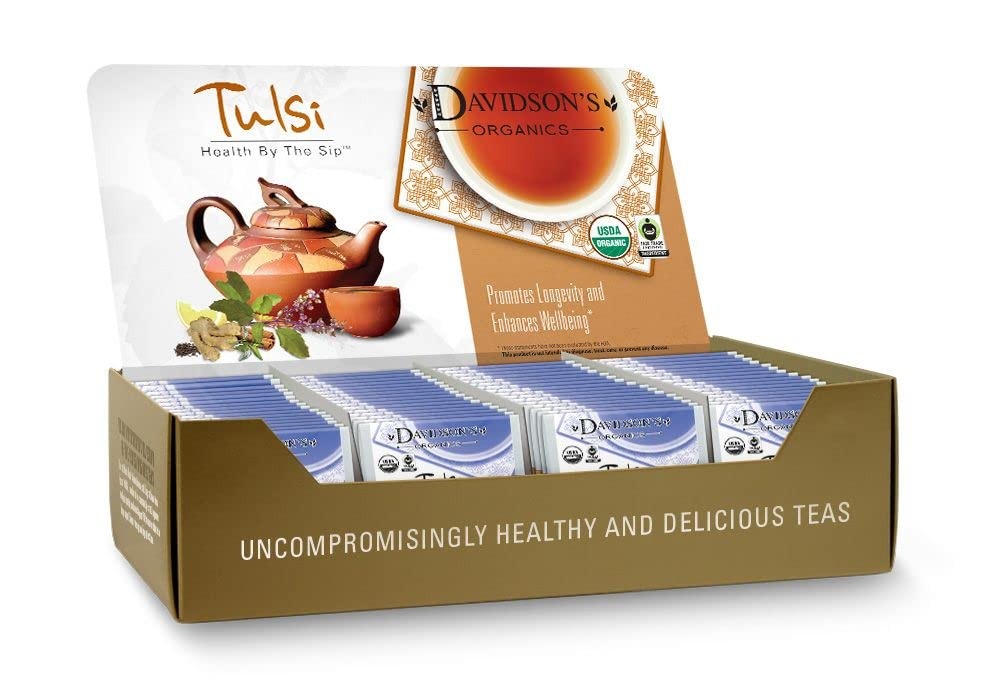
Item Name: Davidson's Organics, Tulsi Mango Peach, 100-count Individually Wrapped Tea Bags
Bullet Point 1: Tulsi Mango Peach combines fruit essence and rooibos with three adaptogenic varieties of Tulsi (Krishna, Rama, and Vana). Davidson's Tulsi Mango Peach is a tropical, refreshing blend with sweet, earthy undertones.
Bullet Point 2: LEAF TO CUP: From our farms in India to your family, Davidson’s Organics is a vertically integrated provider of premium teas at affordable prices. We grow, import, blend, package, and sell - overseeing the entire journey of our tea from the leaf cuttings to the infusion in your cup.
Bullet Point 3: ALWAYS ORGANIC: Davidson’s Organics is a 3rd generation organic tea grower delivering on its promise of providing top-notch USDA certified organic teas. Our teas are grown non-GMO & free from harmful chemicals and pesticides. We are responsibly sourced and sustainably farmed. We believe in the holistic health of our farms, farmers, plants & animals.
Bullet Point 4: A CUP OF WELLNESS: Davidson’s offers a diverse selection of tea blends for the most discerning palates. From loose leaves to tea bags & iced, and from ayurvedic to herbal, our organic teas deliver the perfect pick me up or a restful respite. Enjoy our balanced tea blends for optimal health and sipping pleasure.
Bullet Point 5: TRUST OUR TEA: Davidson's Organics was the first purveyor of fine organic teas. Since 1976, we’ve worked tirelessly to develop blends that are true reflections of their names, while being committed to sourcing healthy ingredients grown by generations of skilled small farmers. Enjoy Davidson's Organics, the organic tea that sets the standards for the highest quality.
Value: 100.0
Unit: count

Price: 39.05